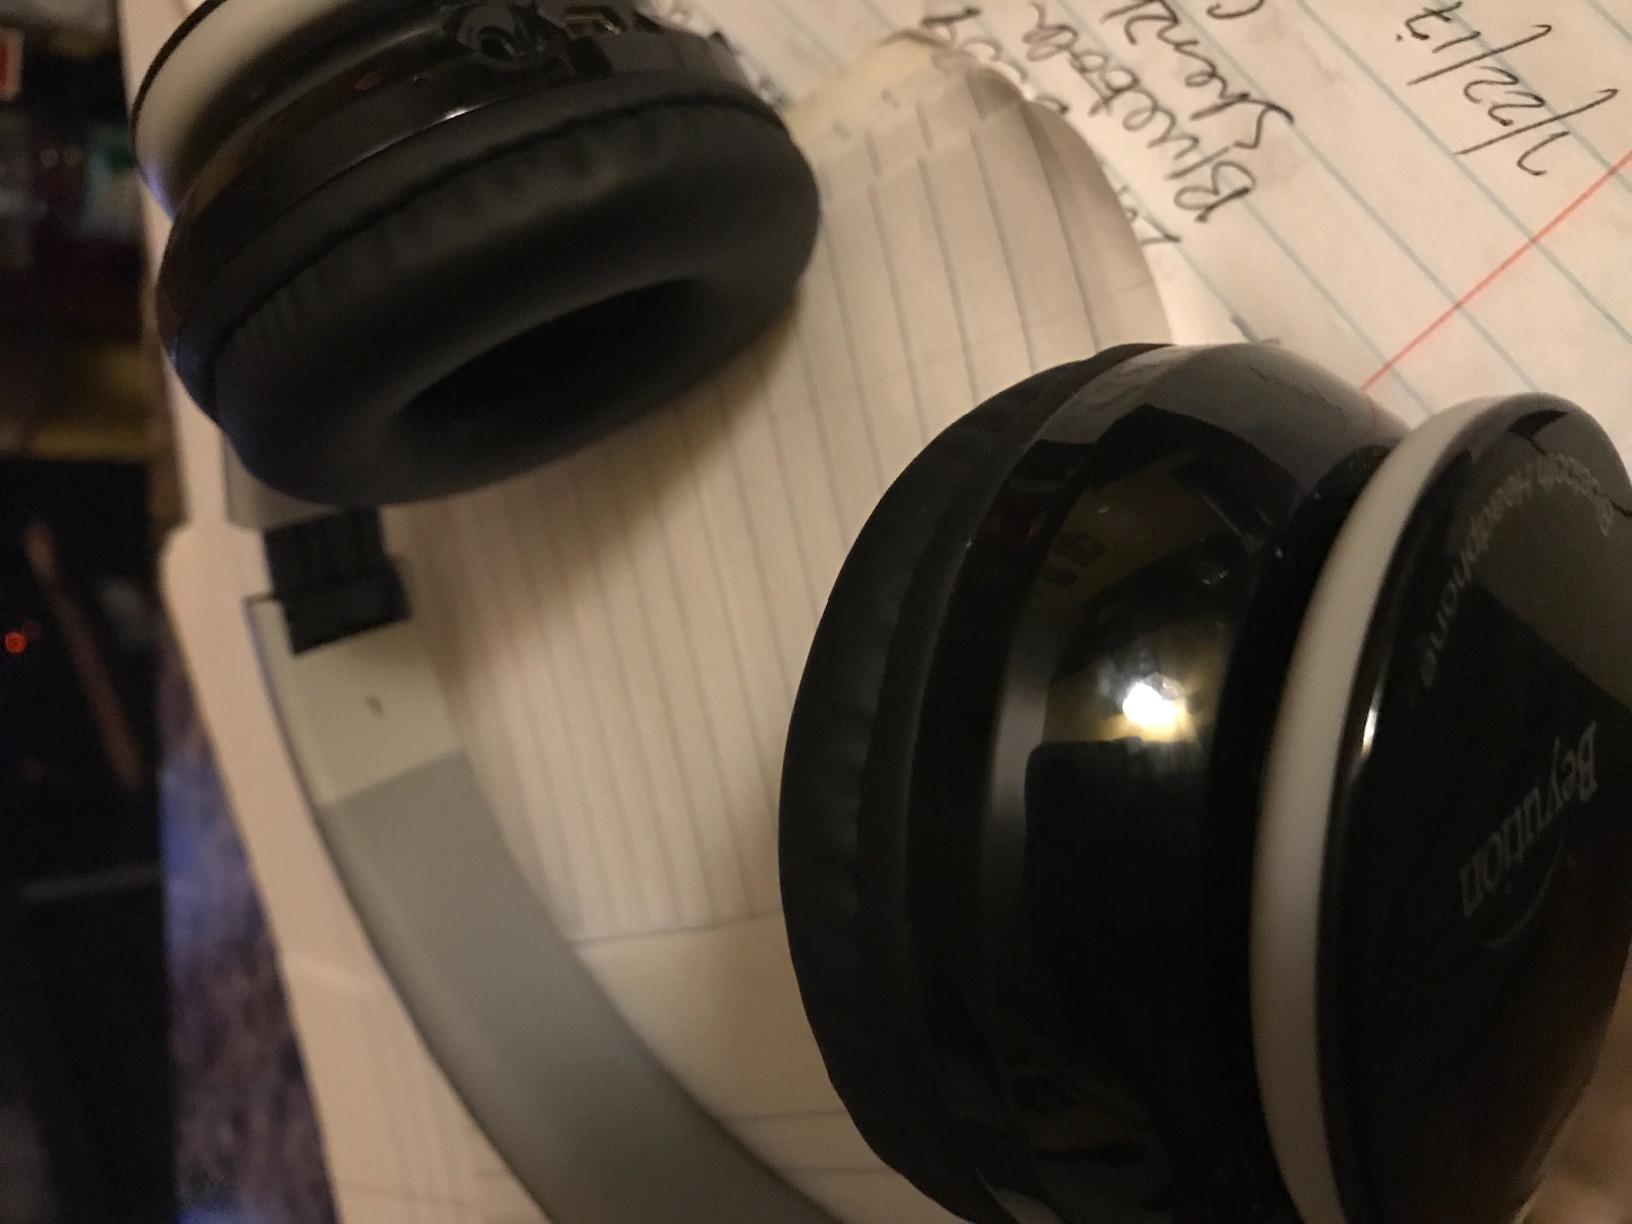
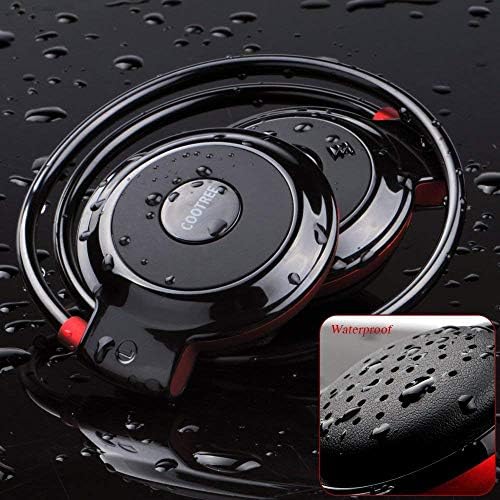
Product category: headphones
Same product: no